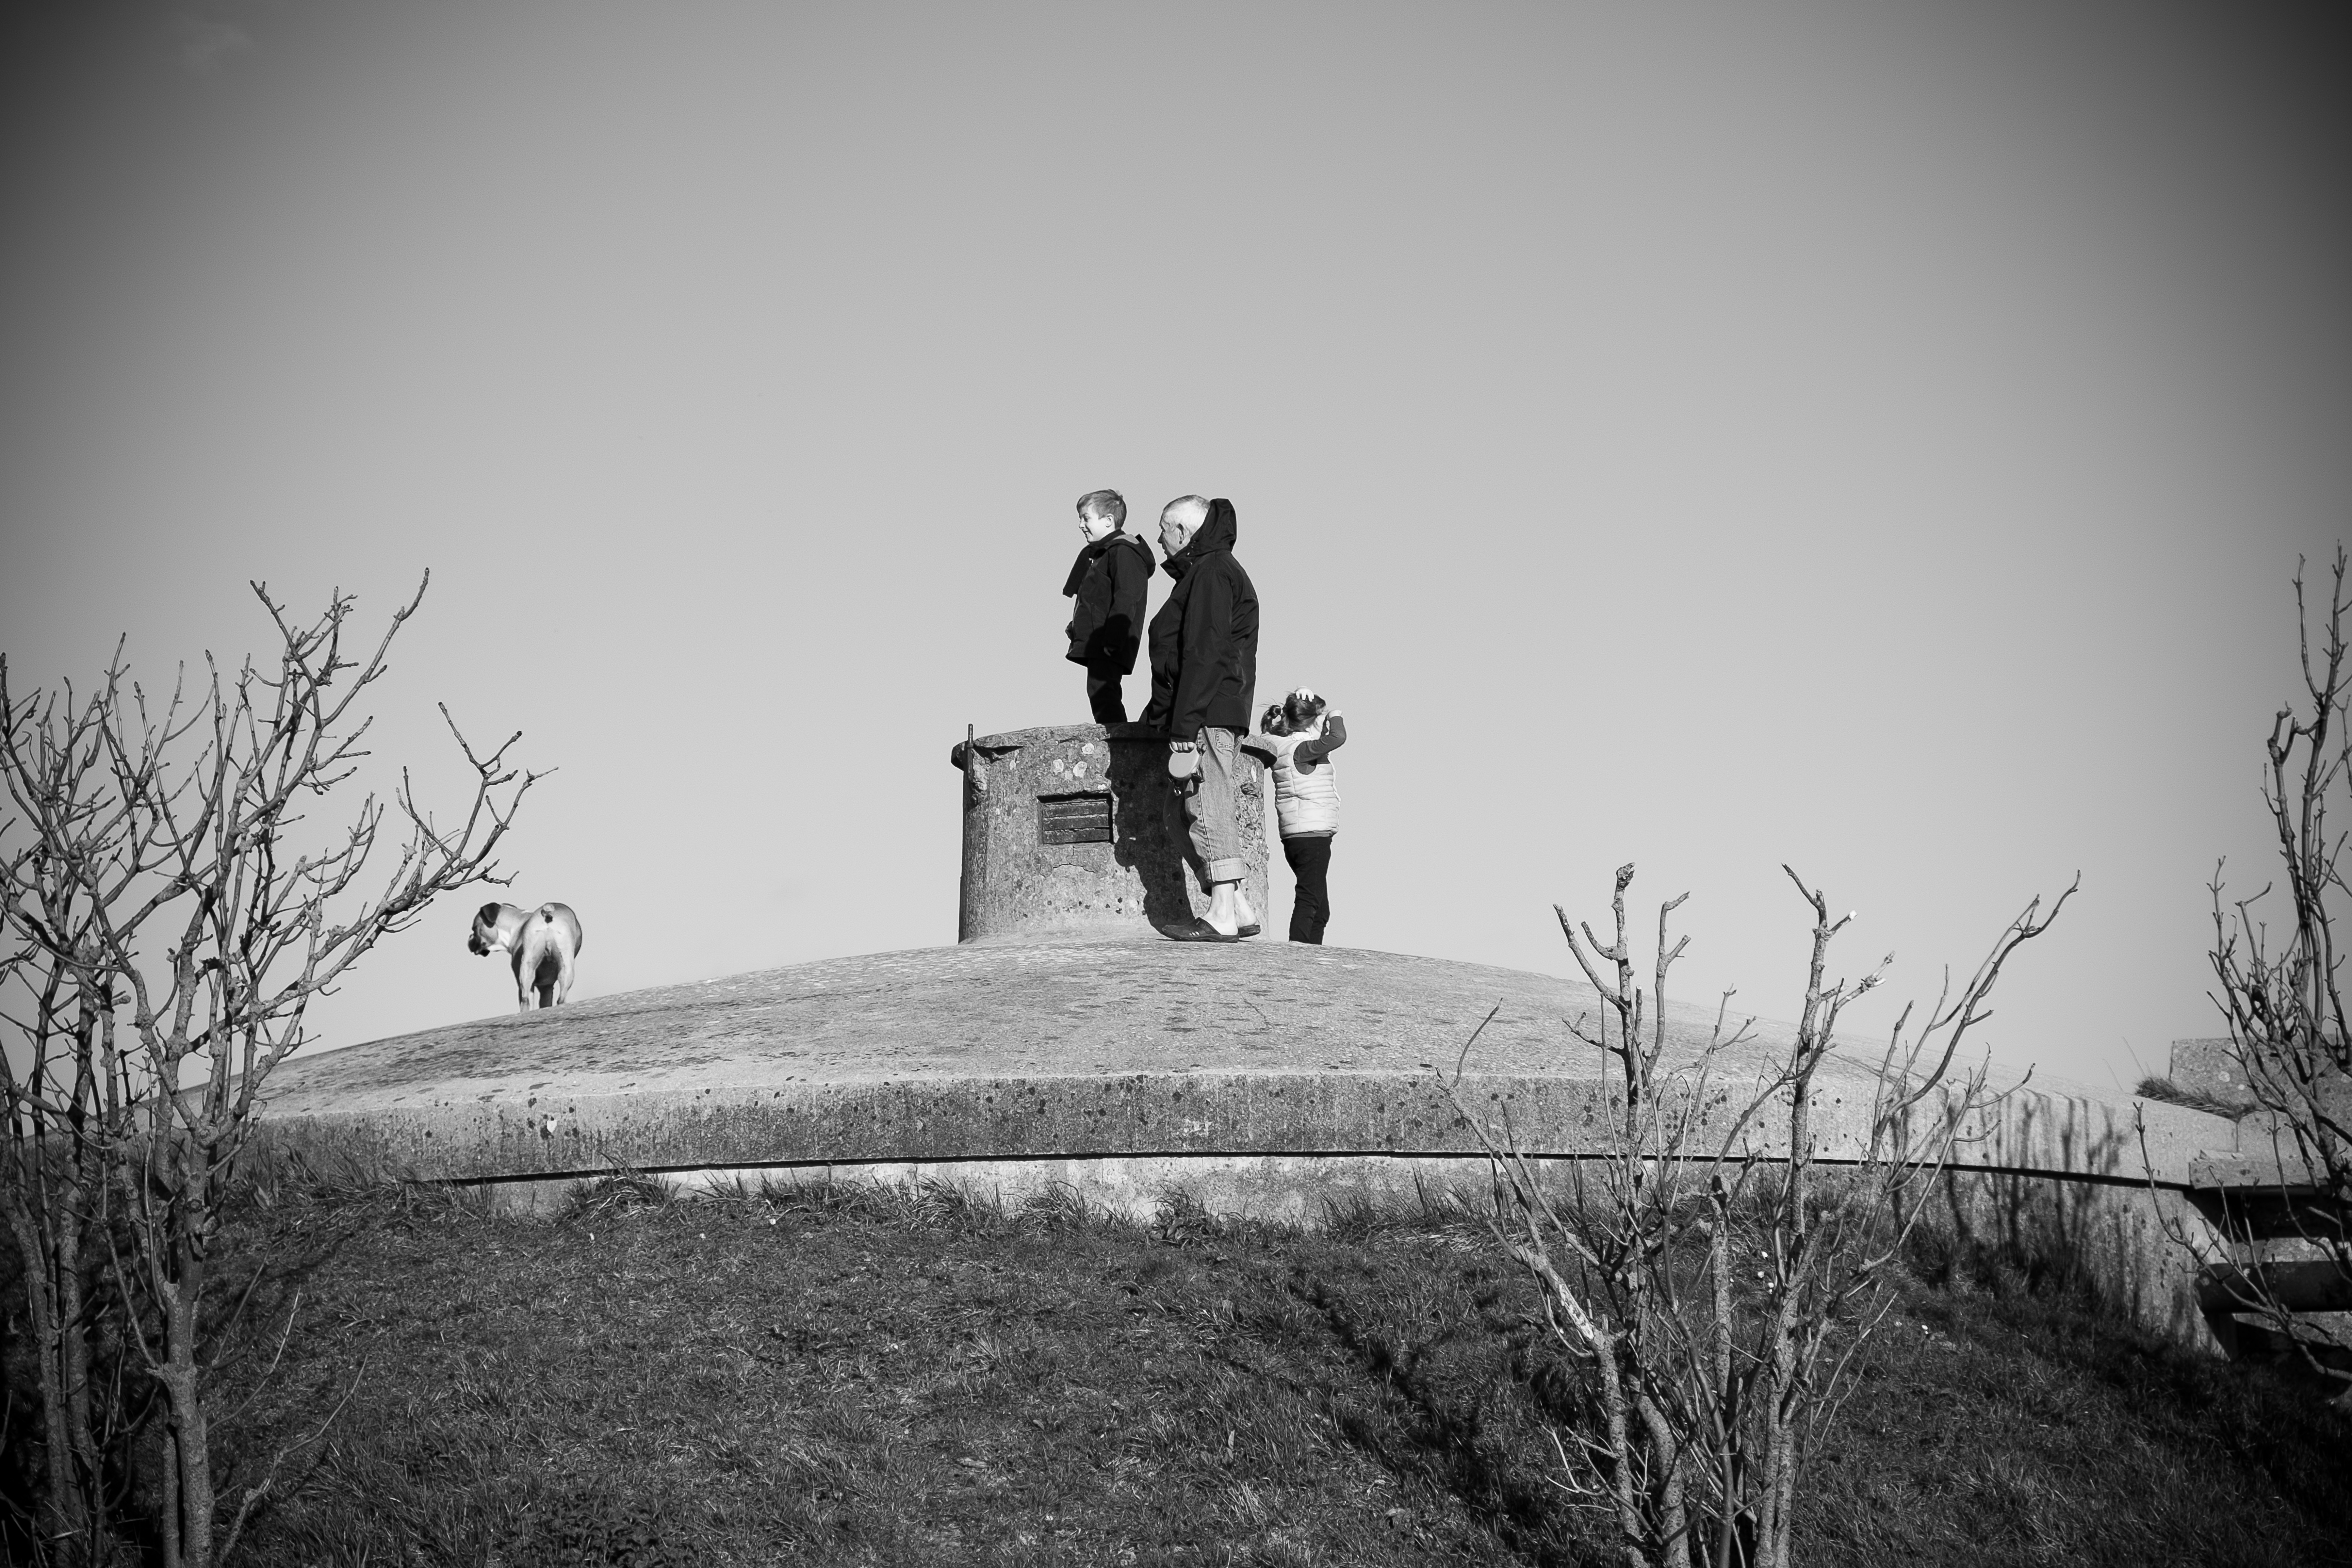
snow, winter, black and white, white, street, photography, urban, travel, france, fujifilm, darkness, black, monochrome, bw, blackandwhite, blackwhite, ngc, photograph, normandy, fr, fuji, stphotographia, normandie, fujixt1, fujix, noireblanc, portenbassin, monochrome photography